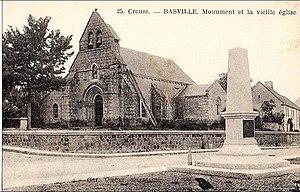
Carte postale de l'église vers 1920
Basville est une commune française située dans le département de la Creuse en région Nouvelle-Aquitaine.